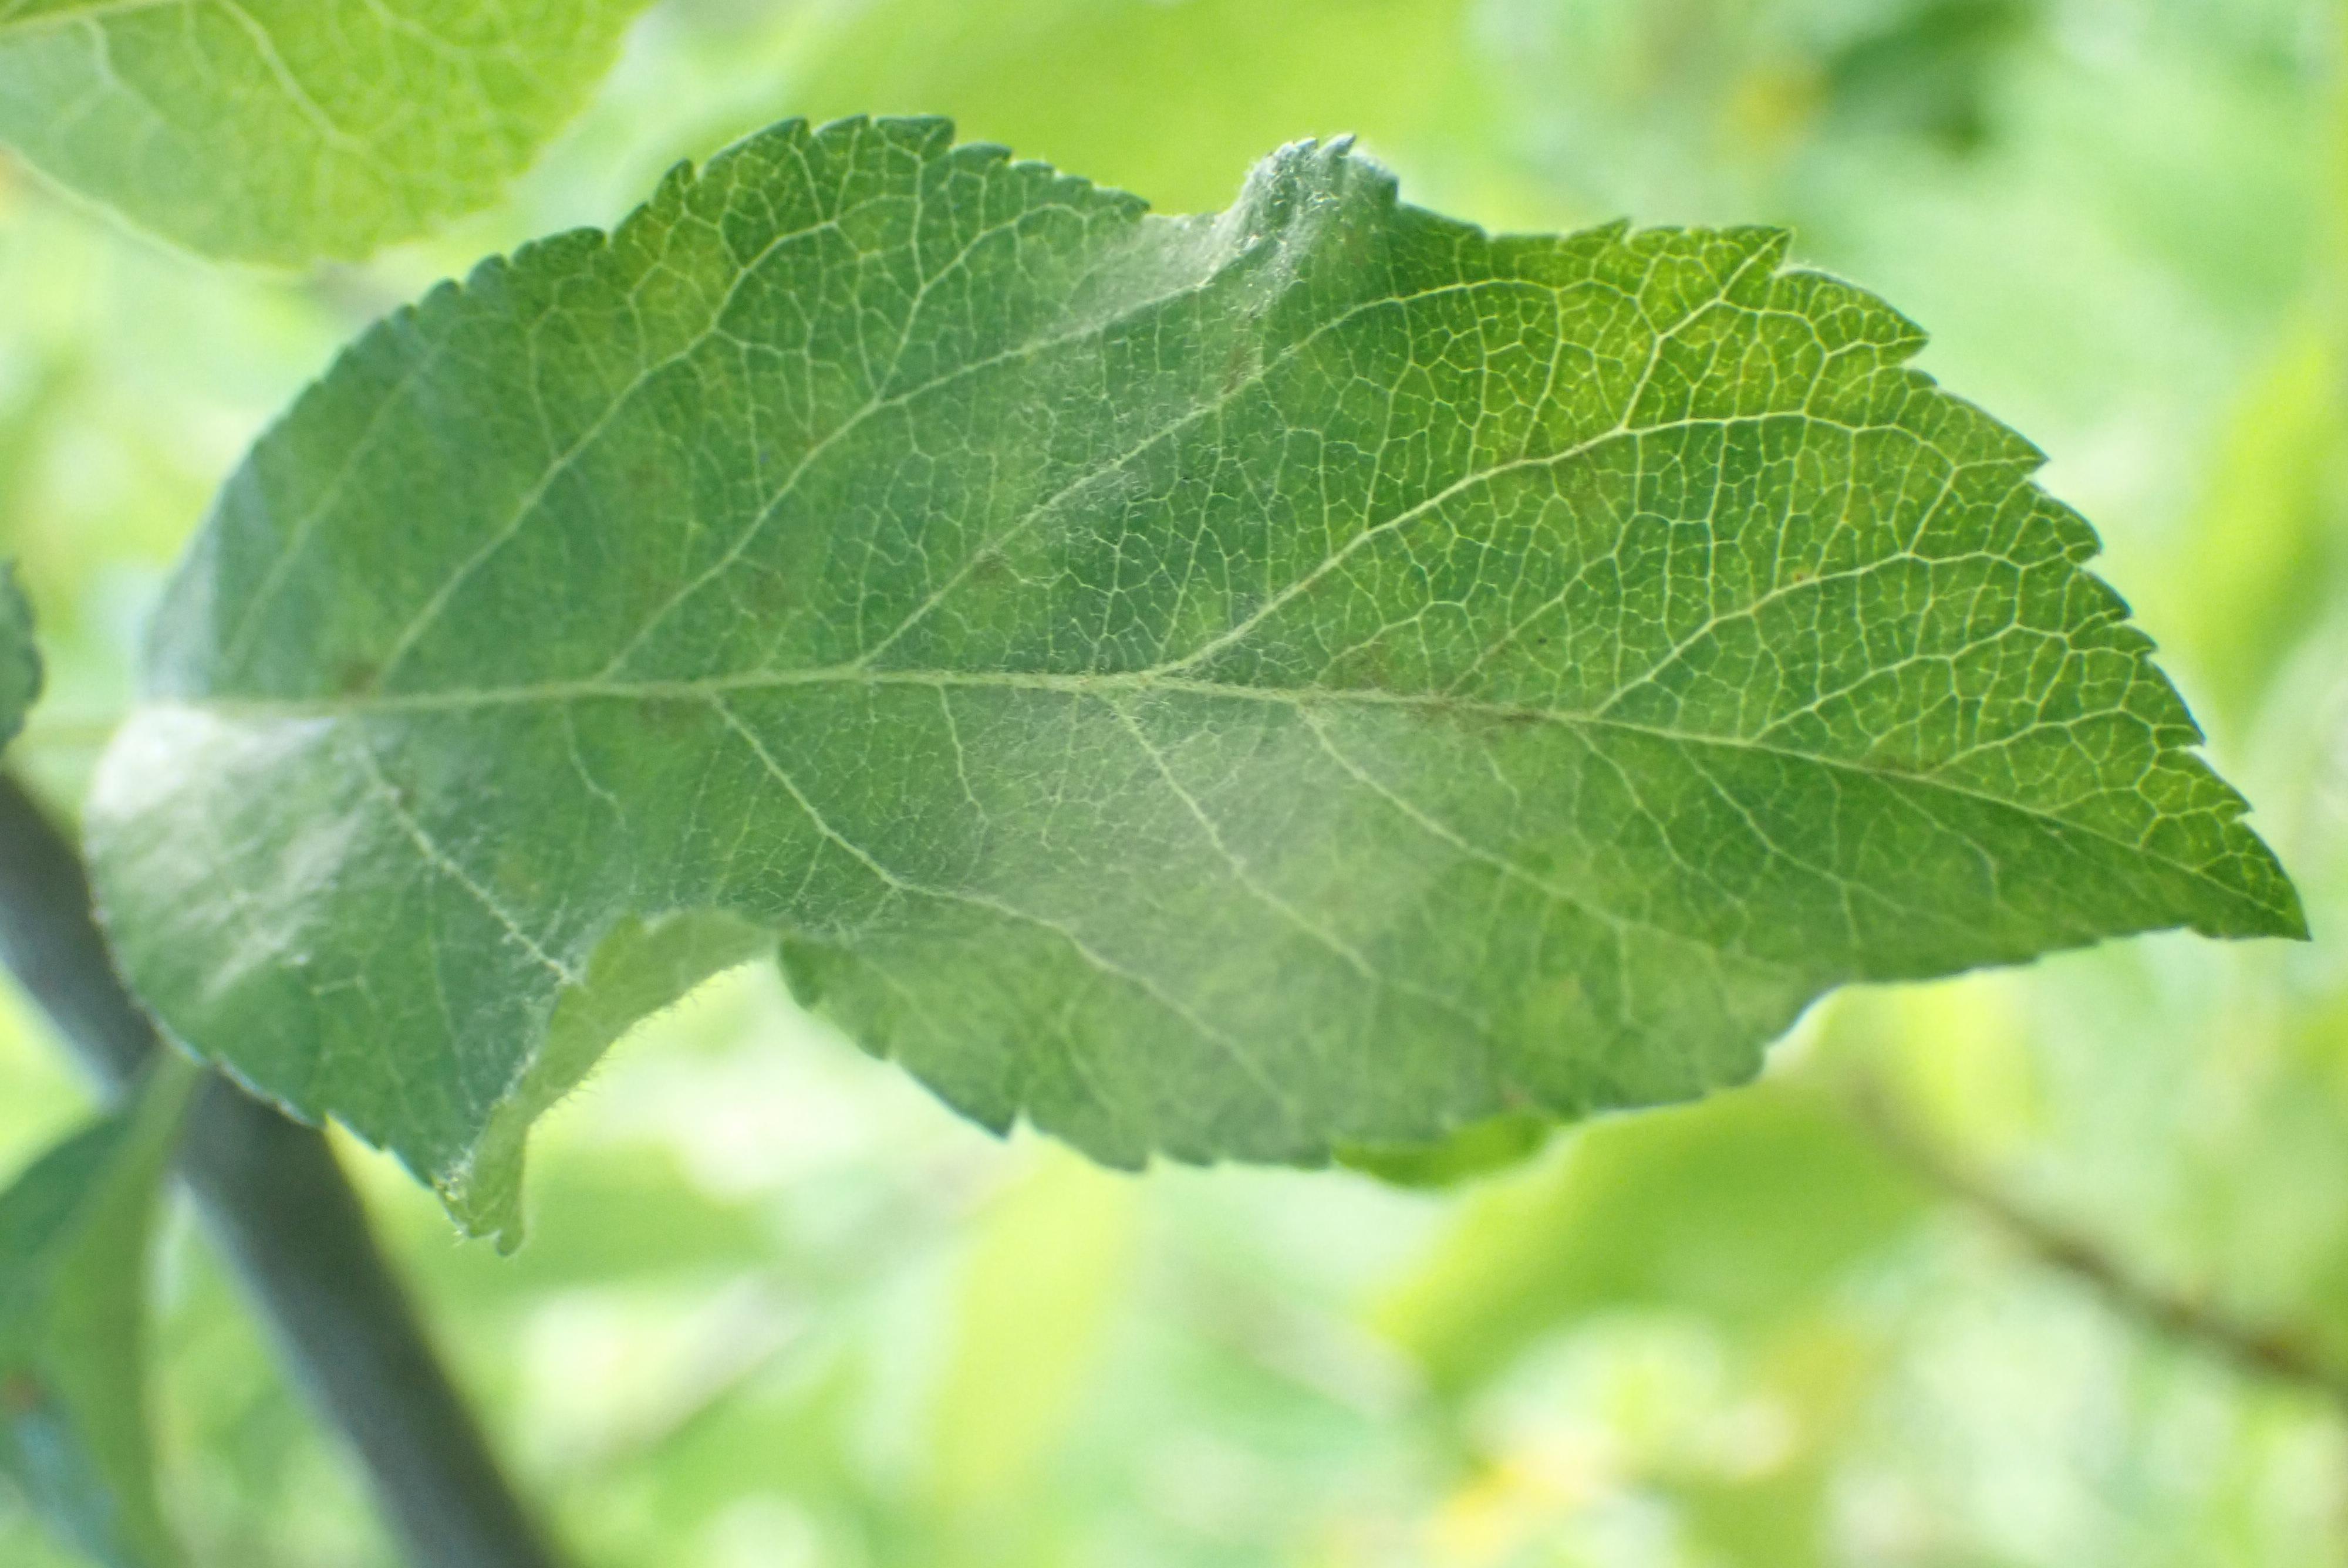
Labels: scab